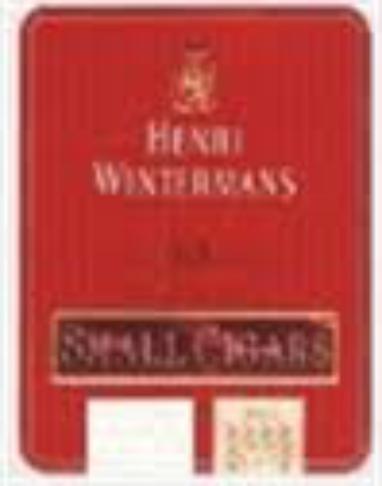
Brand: Henri Wintermans
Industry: Clothes